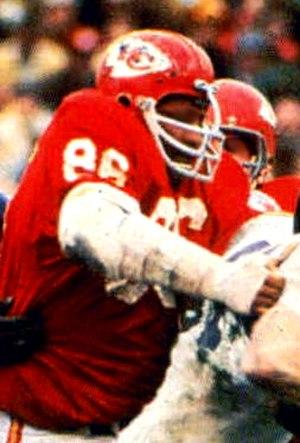
Le Buck Buchanan ward est décerné chaque année au meilleur défenseur universitaire ayant évolué au sein de la NCAA Division I Football Championship Subdivision.
Buck Buchanan est un joueur américain de football américain ayant évolué au poste de Defensive tackle. Il a remporté le Super Bowl IV avec les Chiefs de Kansas City où il évolue entre 1963 et 1975 en National Football League. Buchanan fait partie de la promotion 1990 du Pro Football Hall of Fame et de la promotion 1996 du College Football Hall of Fame.